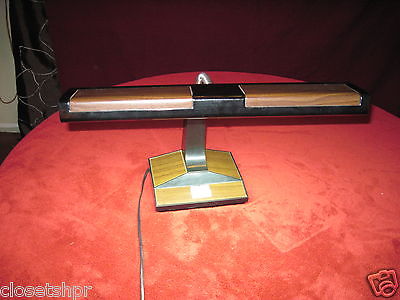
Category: lamp